AT&T Computer Systems

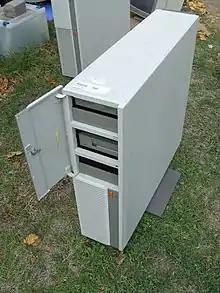
NCR 3000 (Class 3434) external view (manufactured 1989)

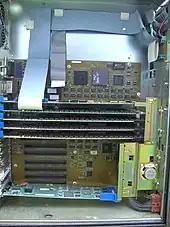
NCR 3000 (Class 3434) 80486 internal view (manufactured 1989)

AT&T-CS also bought OEM systems from Tandem Computers and Pyramid Technology. The Tandem Integrity S2 was renamed the StarServer FT and sold only internally to other AT&T divisions. The Pyramid "System 7000" was a large symmetric multiprocessor, containing 12 CPUs, and saw its first large-scale application at the AT&T Universal Cards credit-card billing center, the first enterprise-scale replacement of mainframes by a UNIX server within AT&T. Both these systems used the MIPS R-series RISC microprocessors. After the WE 32000 microprocessors were canceled, the 3B2 follow-on (codenamed "Phoenix") was also to use a MIPS CPU. The entire MIPS-based product line was to be renamed the System 9000, and to feature "scalavailability" - from normal commercial availability (NCA) choices, to fault-tolerant (FT), to high performance SMP.